Sky position (RA, Dec in degrees): 22.977, 0.4919
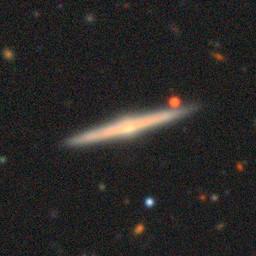
Galaxy morphology: Edge-on Galaxies with Bulge